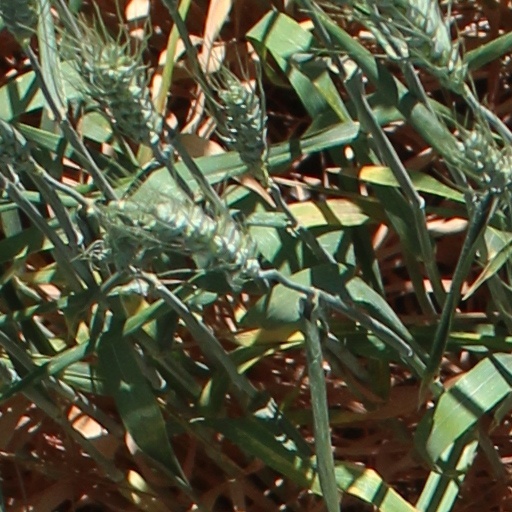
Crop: wheat